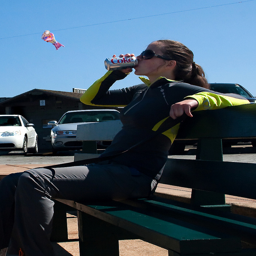
A woman sitting on a bench drinking a glass of water.
A woman sitting on a wood bench drinking from a can.
A woman on a bench drinking a can soda.
A lady sitting on a bench drinking soda with a kite in the sky.
A woman is sitting on a bench and drinking a can of soda.